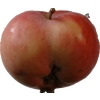
Label: Apple 10